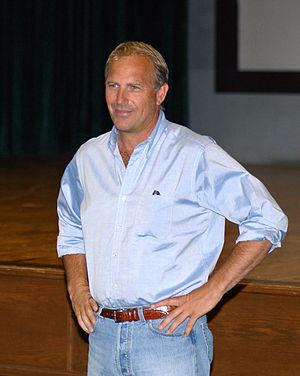
Bravo Otto est un prix attribué depuis 1957 par les lecteurs du magazine allemand Bravo.